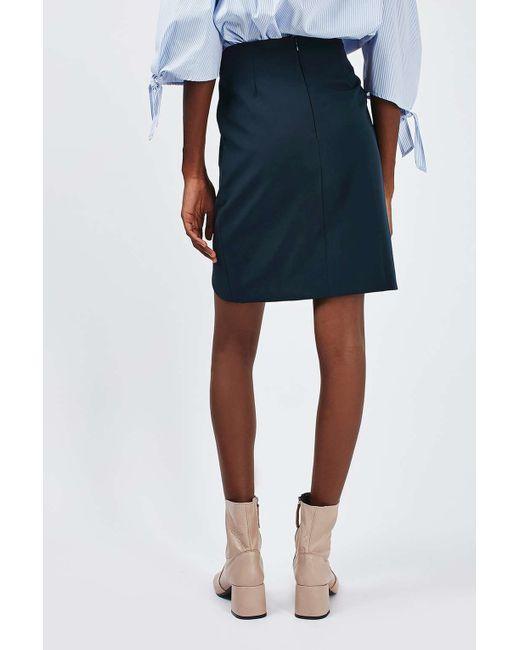
dunkelgrüner Mini-Bürorock, Bleistiftrock